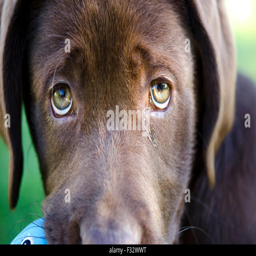
the soulful eyes of a young chocolate labrador retriever